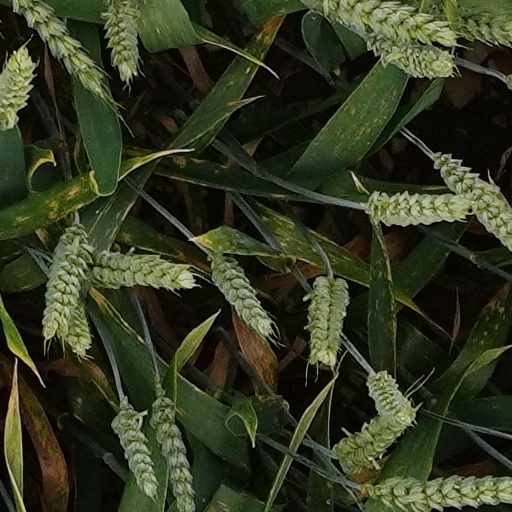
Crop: wheat